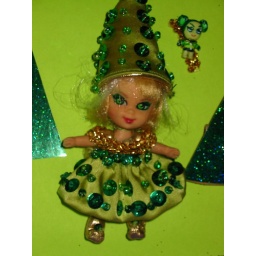
liddle kiddle in a silk charmuse tree inspired dress